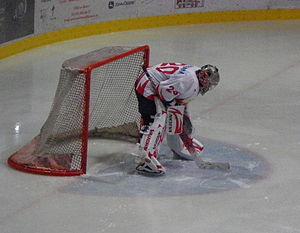
Gueorgui Guelachvili, joueur de hockey sur glace russe avec le Metallurg Magnitogorsk
Gueorgui Kakoïevitch Guelachvili est un joueur professionnel russe de hockey sur glace. Il possède un passeport géorgien. Il évolue au poste de gardien de but.